Imadaddin Nasimi

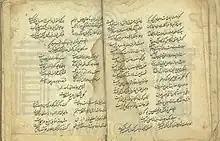
Two pages from the Azerbaijani divan of Nasimi with Azerbaijani poetry written in the Arabic script

Unable to find a suitable environment for his beliefs in Anatolia, he went to Aleppo, which was the main centre of Hurufis in Syria at that time. Islamic scholar Ibn Hajar al-Asqalani wrote about Nasimi's activity in Aleppo as a Hurufi sheikh and his increasing followers. He used his poetry skills to further spread his beliefs. His ideas, such as "the human face being the manifestation of God" and "describing all the body organs with letters" faced resistance in Sunni circles. In Aleppo, Nasimi continued to fight for freedom of expression through his poetry, challenging strict rules and religious intolerance. Some contemporary Arab sources say that a group of Sunni Muslim scholars who followed the main schools of law tried to get Nasimi killed by the Mamluk deputy of Aleppo based on vague rumours, but they failed. The deputy then reportedly referred the case to the Mamluk sultan Al-Mu'ayyad Shaykh (1412–1421) in Cairo, who ordered Nasimi's death, likely due to his religious beliefs; Nasimi is sometimes referred to as a "kafir", or unbeliever. According to the Turkologist Michael Hess, while some sources claim that Nasimi was killed by being flayed alive, there is no clear evidence of this in contemporary sources. Some texts do mention flaying, but it may have been done posthumously for the purpose of public display. The most likely year of execution is 1418–9, although some historians suggest 1417 and other dates have also been proposed. Nasimi's body was buried in a (Sufi lodge) named after him in Aleppo.